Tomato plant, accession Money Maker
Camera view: horizontal (90 deg, fisheye); turntable rotation: 270 degrees
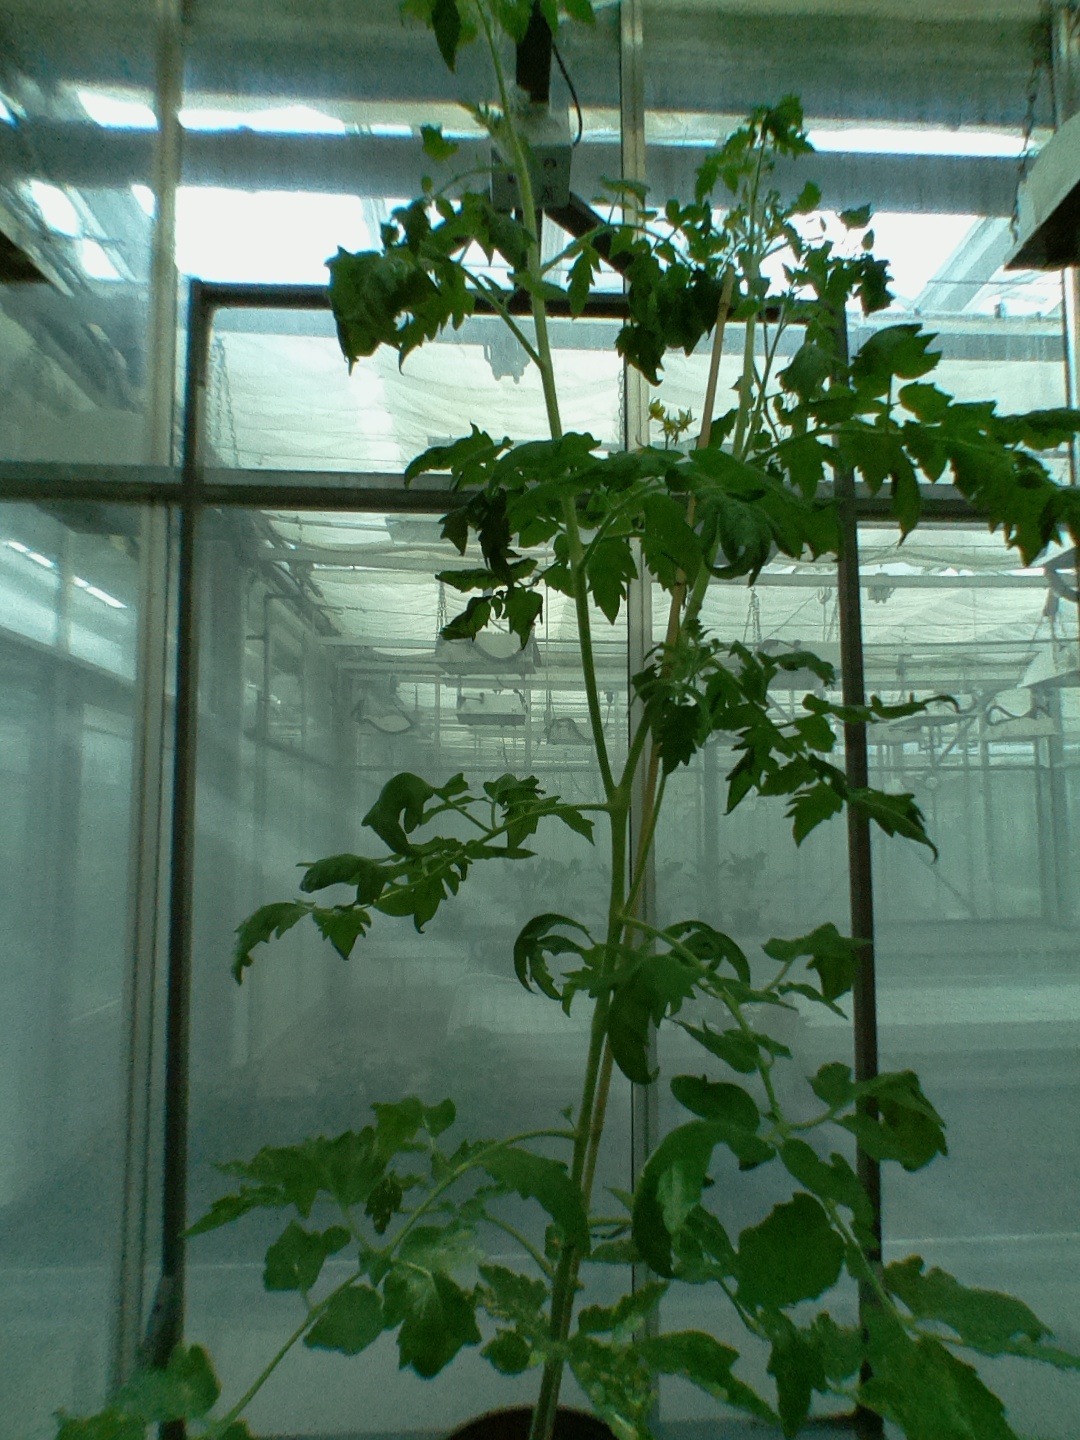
BBCH growth stage 64: 40%-50% of flowers open